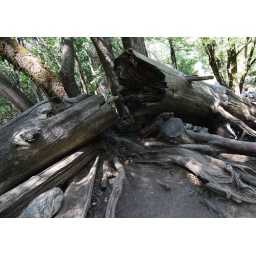
Tree trunk in the dried up steam river bed below the Bridalveil Falls. Photographed on 5 August 2008.